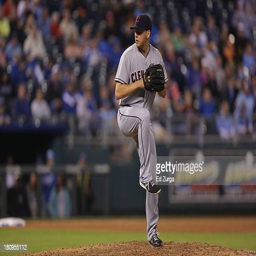
baseball player throws against sports team